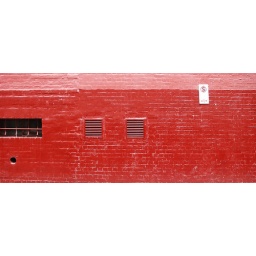
A crop of a red-painted brick wall building in Melbourne.